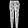
Label: Trouser